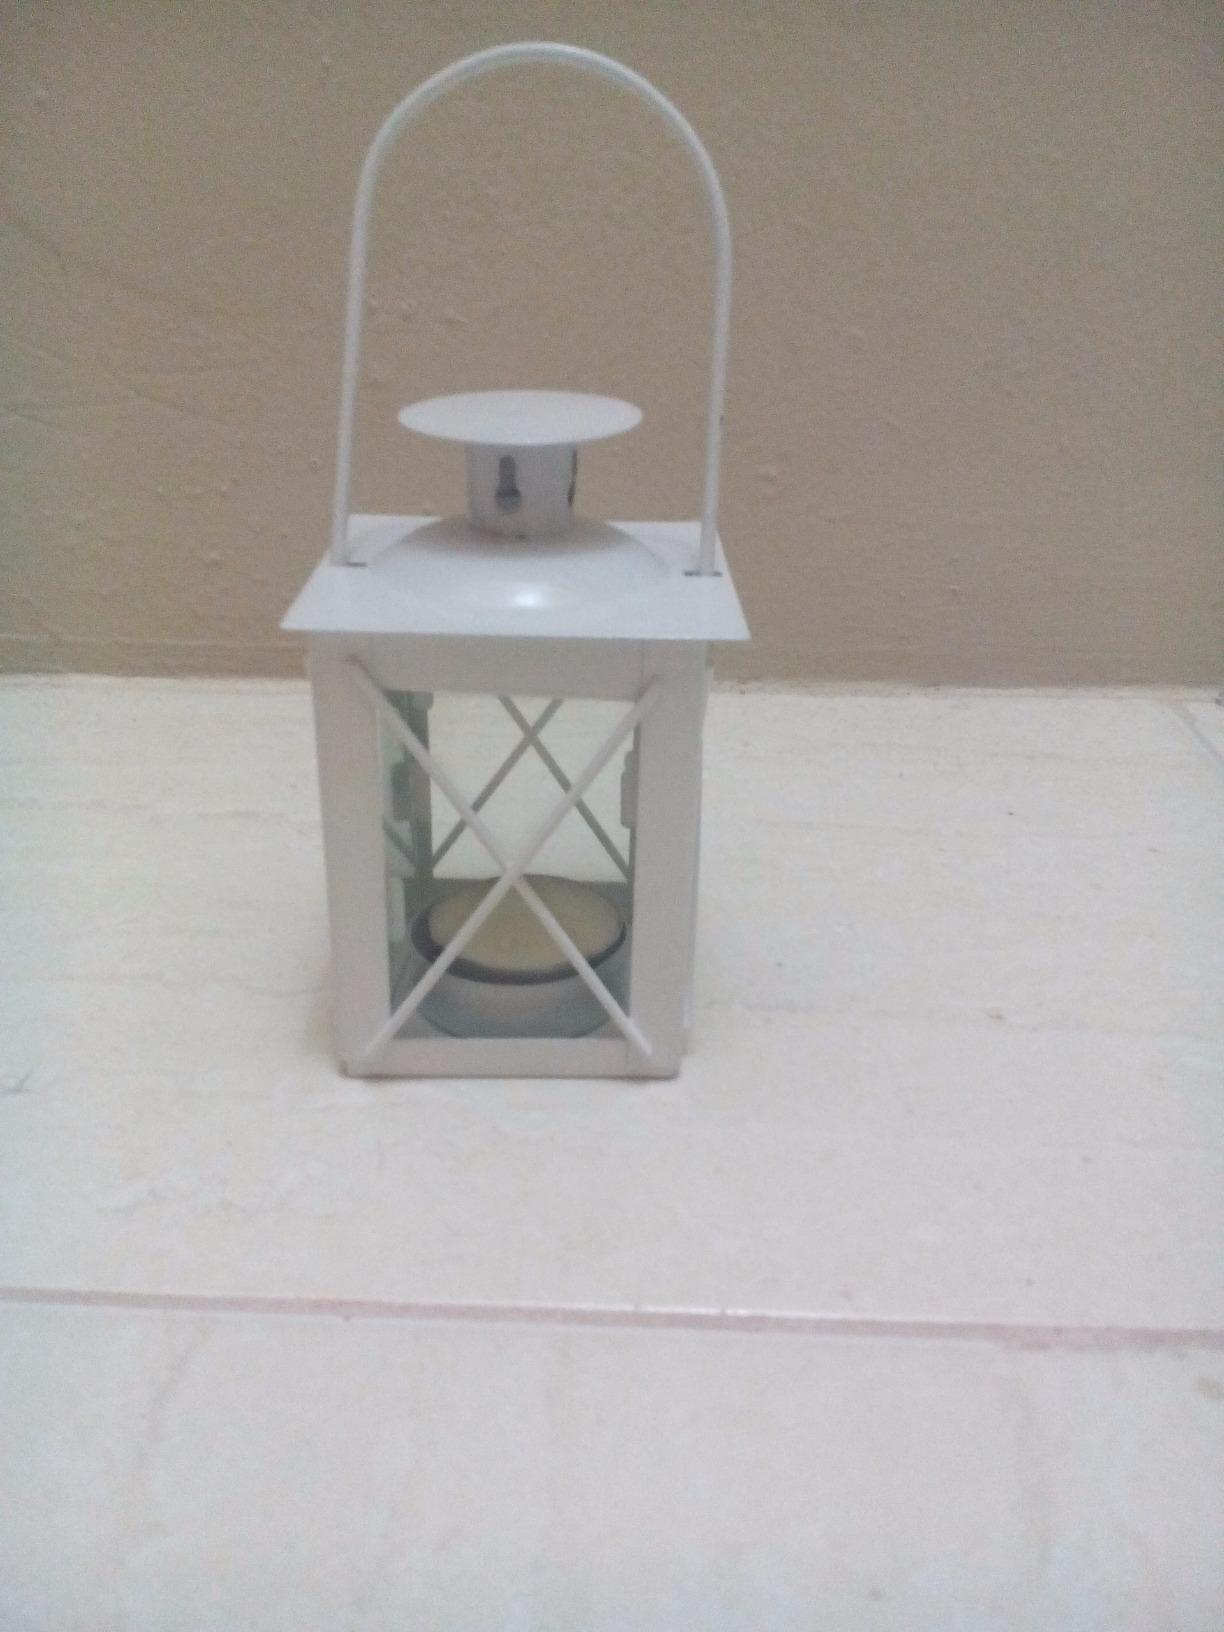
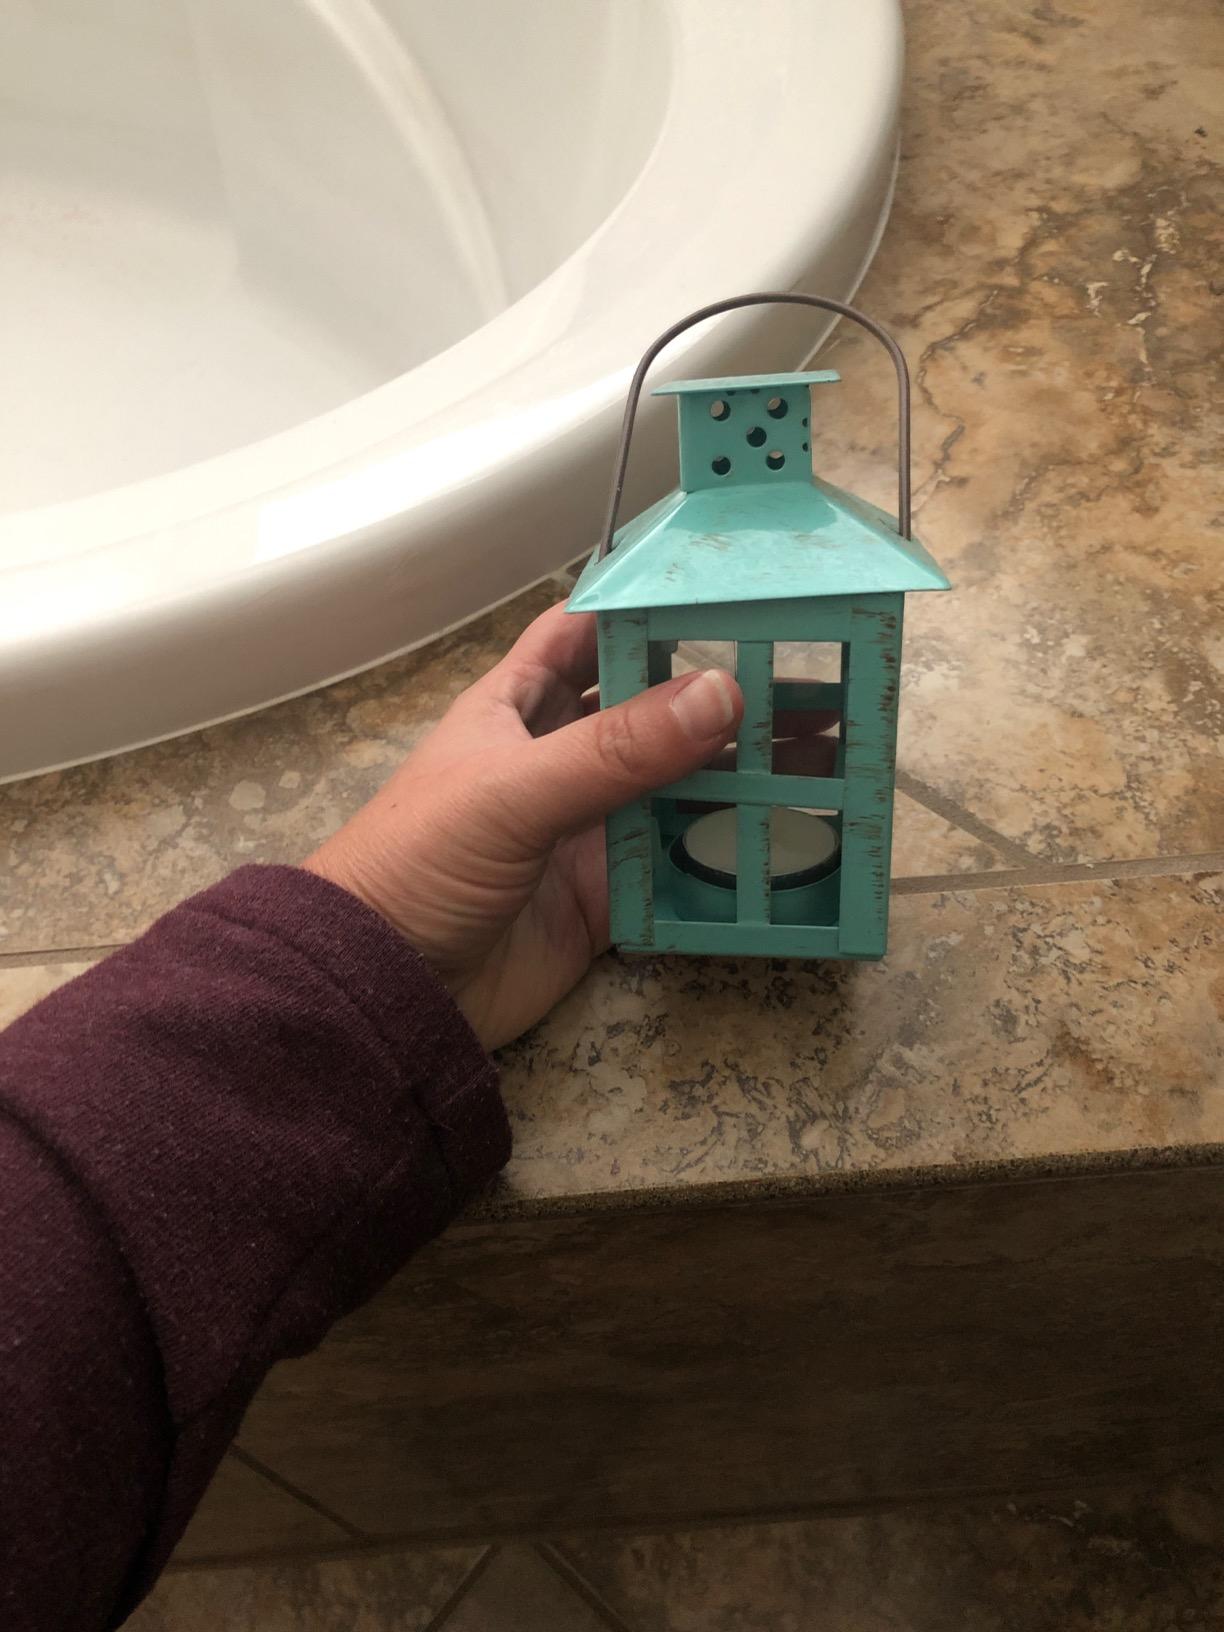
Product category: lantern
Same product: no